The Armory (Falling Skies)

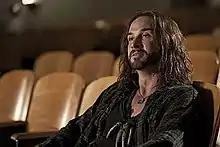
John Pope is introduced in the episode.

"The Armory" marks the first appearance of Colin Cunningham's character John Pope and Sarah Carter's character, Margaret. Pope is the leader of a post-apocalyptic gang and Margaret is a woman who used to be part of the gang. She helped Tom and his team escape after Pope holds them hostage.